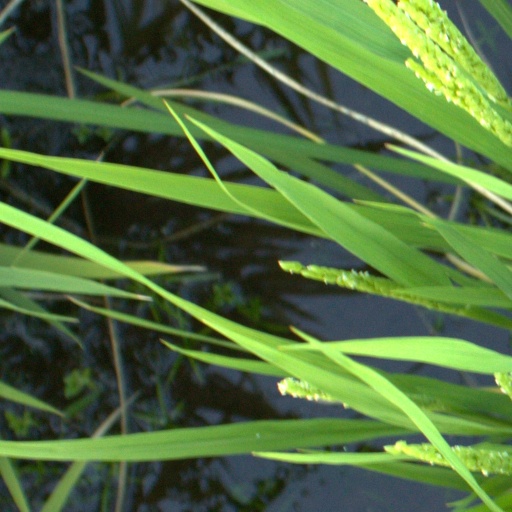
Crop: rice